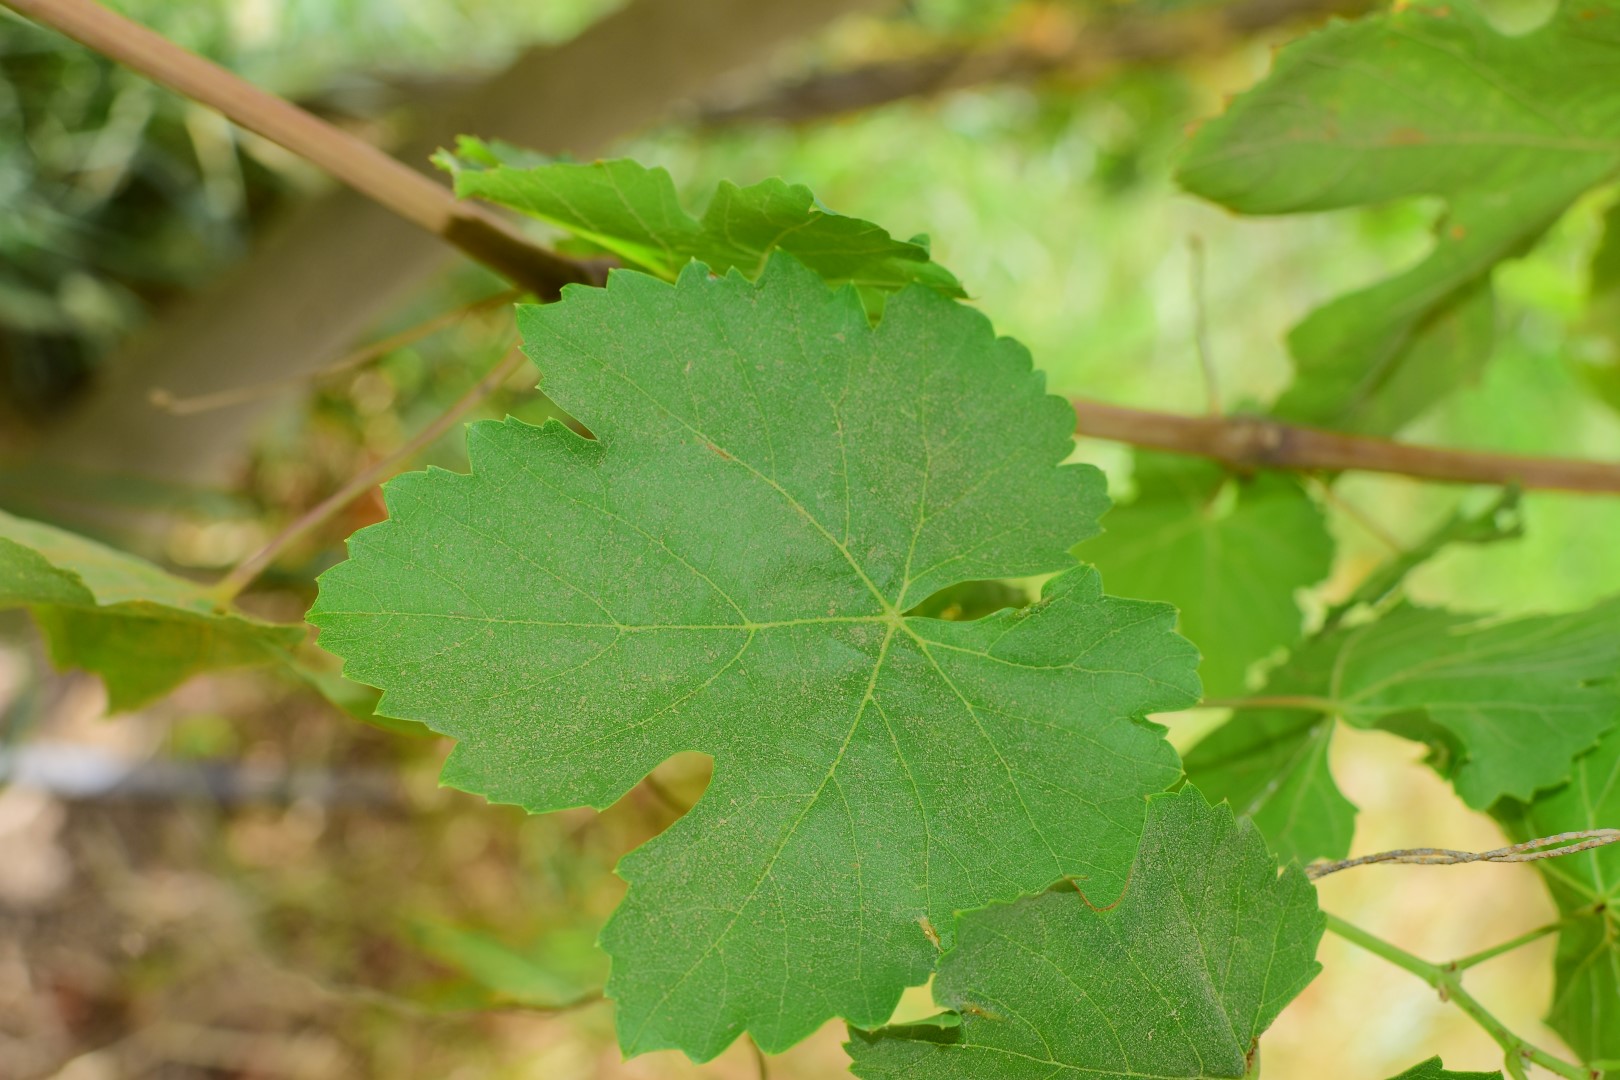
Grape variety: Thompson Seedless